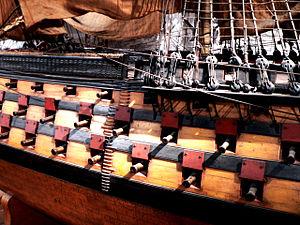
Les « trois-ponts » sont des vaisseaux de guerre apparus au XVIIᵉ siècle. Pendant plus de 200 ans, ce furent les plus puissants bâtiments militaires à voiles que les grandes puissances navales pouvaient déployer en opération. Ils servaient souvent de vaisseaux amiraux. Ils disparurent au XIXᵉ siècle avec l’avènement de la marine à vapeur.
Le sabord est un terme d'architecture navale désignant une ouverture dans le flanc d'un navire, par laquelle passent les fûts de canons, les avirons ou simplement une prise d'air. Le sabord est refermé par un volet appelé mantelet de sabord.